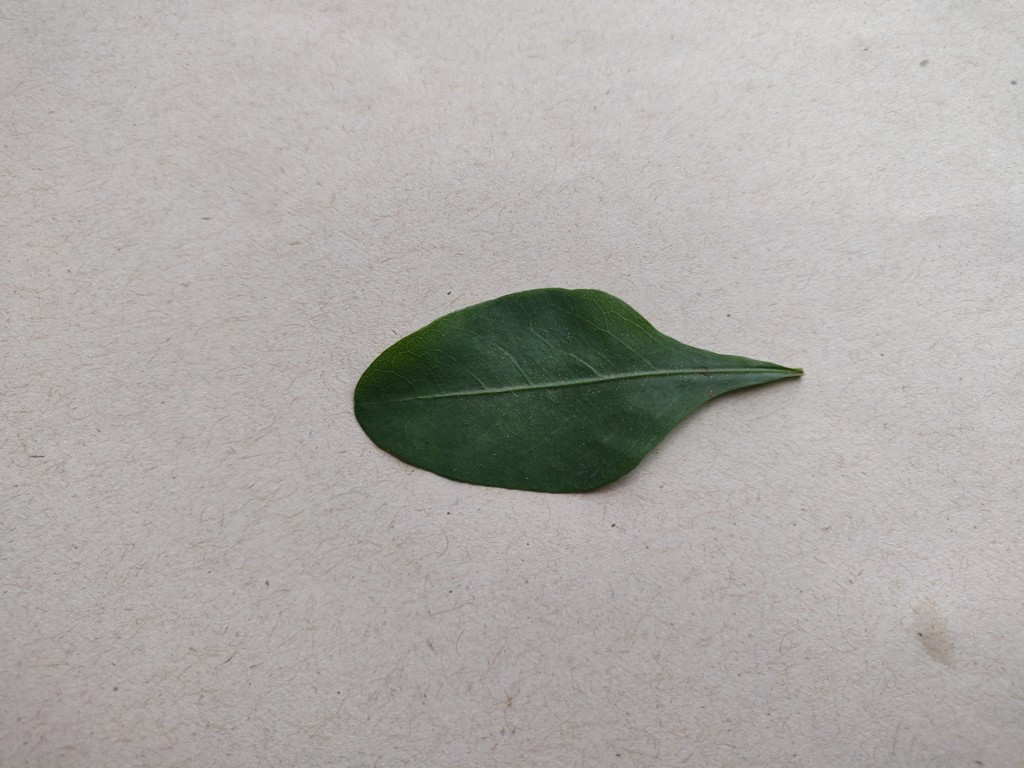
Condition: Healthy
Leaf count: single
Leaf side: front